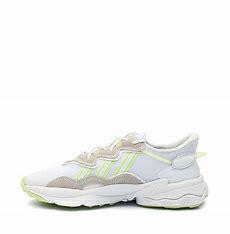
Brand: adidas
Model: Ozweego Athletic